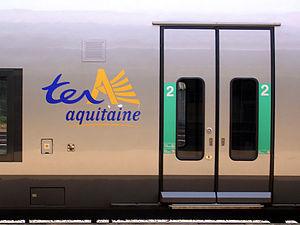
Gare de Mont-de-Marsan (Landes, France). Train Express Régional Aquitaine
Foulayronnes est une commune du sud-ouest de la France, située dans le département de Lot-et-Garonne, en région Nouvelle-Aquitaine.
Boé est une commune du Sud-Ouest de la France, située dans le département de Lot-et-Garonne.